Telecommunications in Djibouti

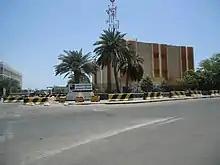
The Djibouti Telecom headquarters in Djibouti City.

General assessment: Telephone facilities in the city of Djibouti are defined by CIA World Factbook as "adequate as are the microwave radio relay connections to outlying areas of the country."